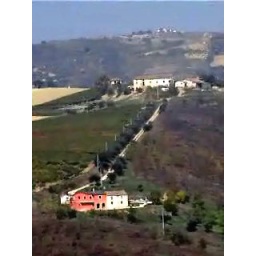
The house is in the lower half of the picture with the farm at the tp of the road